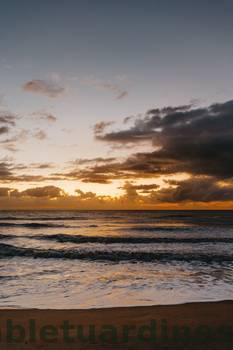
Label: Watermark